Zadoff–Chu sequence

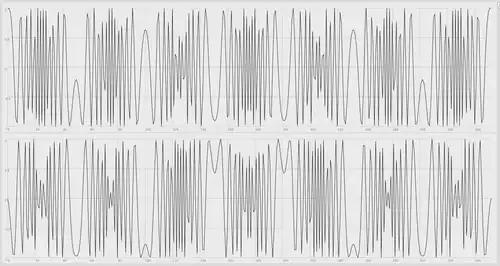
Plot of a Zadoff-Chu sequence for u=7, N=353

The complex value at each position "n" of each root Zadoff–Chu sequence parametrised by "u" is given by